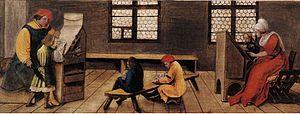
Les Essais sont l'œuvre majeure de Michel de Montaigne, à laquelle il consacre un labeur d'écriture et de réécriture à partir de 1572 continué pratiquement jusqu'à sa mort. Il traite de tous les sujets possibles, sans ordre apparent : médecine, amour et sexualité, livres, affaires domestiques, histoire ancienne, chevaux, maladie entre autres, auxquels Montaigne mêle des réflexions sur sa propre vie et sur l'Homme, le tout formant « un pêle-mêle où se confondent comme à plaisir les choses importantes et futiles, les côtés vite surannés et l’éternel. »